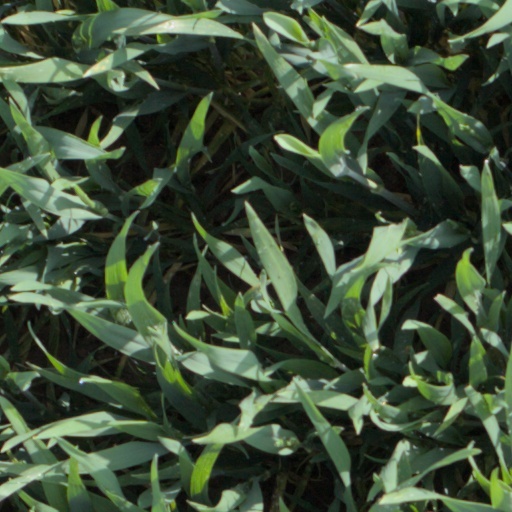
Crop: wheat